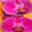
Label: orchid